The Housing Boom and Bust

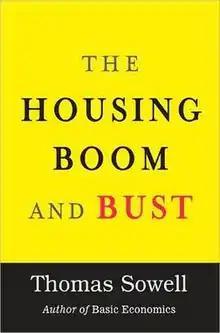
Cover of the hardcover edition

The Housing Boom and Bust is a non-fiction book written by Thomas Sowell about the United States housing bubble and following subprime mortgage crisis. The book was initially published on April 24, 2009, by Basic Books and reissued on February 23, 2010.